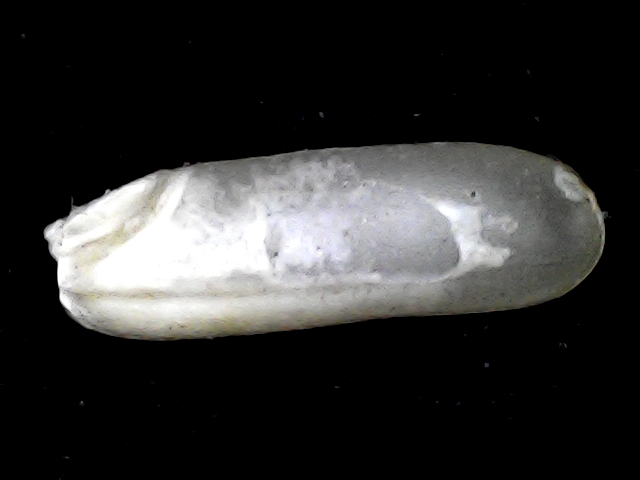
Rice variety: BD87